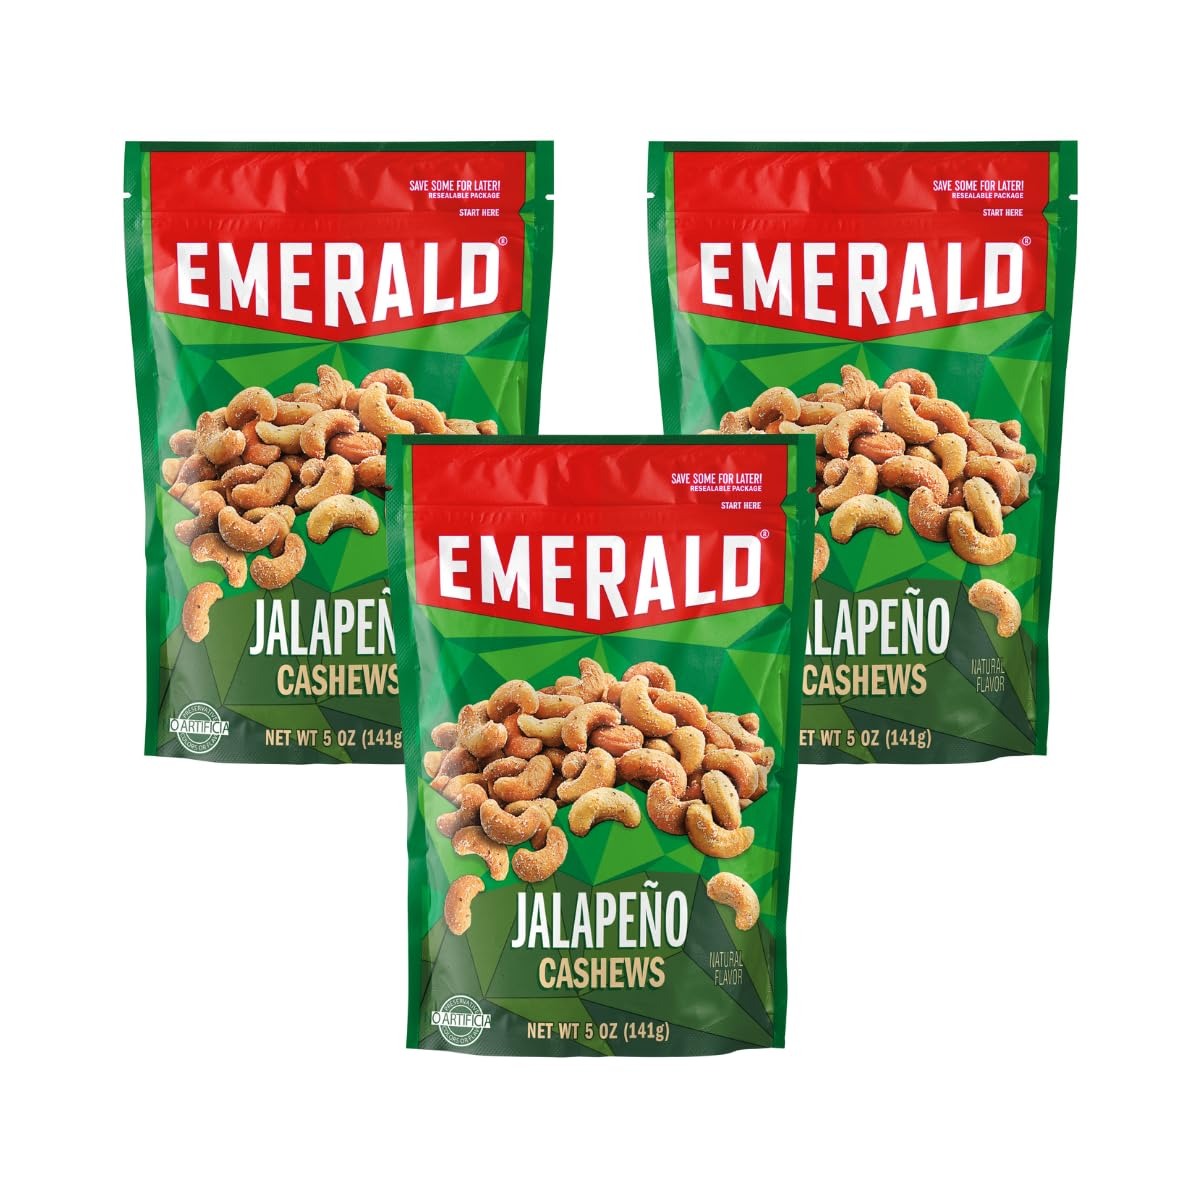
Item Name: Emerald Nuts, Jalapeno Cashews, 5 Oz, Resealable Bag (Pack of 4)
Bullet Point 1: Emerald Jalapeno Cashews 5 oz ( 4 Pack)
Bullet Point 2: NON-GMO project Verified
Product Description: Top off your Cashew craving with a huge sombrero of these spicy Jalapeno nuts!
Value: 20.0
Unit: Ounce

Price: 23.37